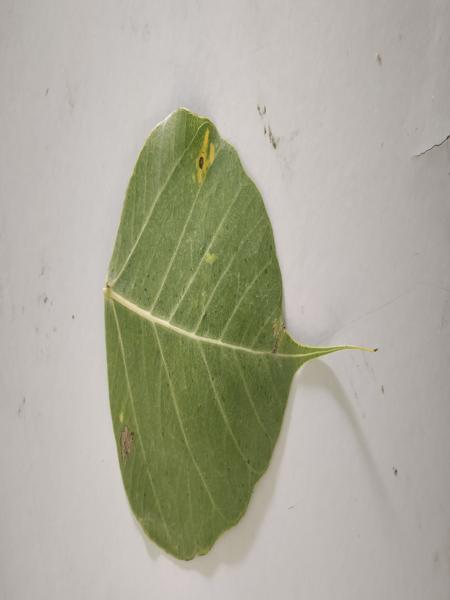
Plant: Arali